Amit Garg

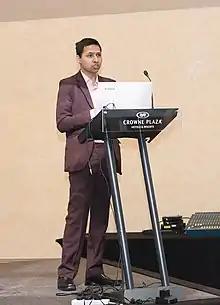
Dr Amit Garg

Dr Amit Garg is an Indian mathematician and mental calculator. He currently works as founder and CEO at ORMAE, a firm registered in USA, UAE & India which engages in building innovative products, consulting and training in Operations Research and Data Science.